Thodupuzha

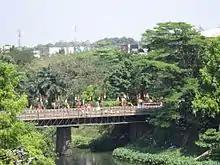
Old bridge of Thodupuzha

As of 2011 Census, Thodupuzha Taluka, with an area of had a total population of 325,951; males comprised 49% of the population and females 51%. The literacy rate of Thodupuzha Taluka in 2011 was 95.56%, in which, male and female literacy were 96.81% and 94.33% respectively. In Thodupuzha, 9% of the population was under the age of six.